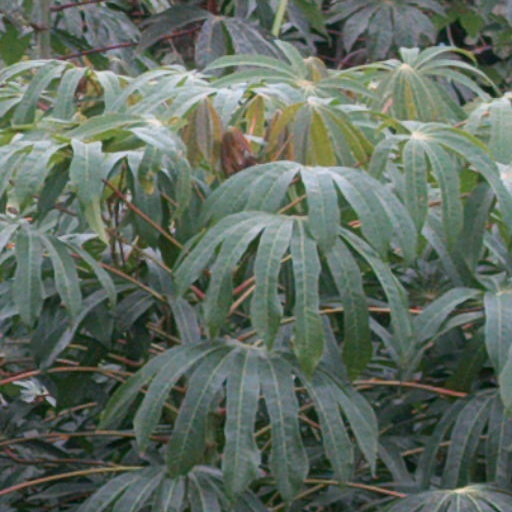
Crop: cassava